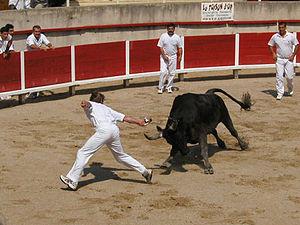
L’Hérault est un département français de la région Occitanie qui tire son nom de l'Hérault, un fleuve côtier qui le traverse. Les habitants sont nommés les Héraultais. L'Insee et la Poste lui attribuent le code 34. Sa préfecture est Montpellier.